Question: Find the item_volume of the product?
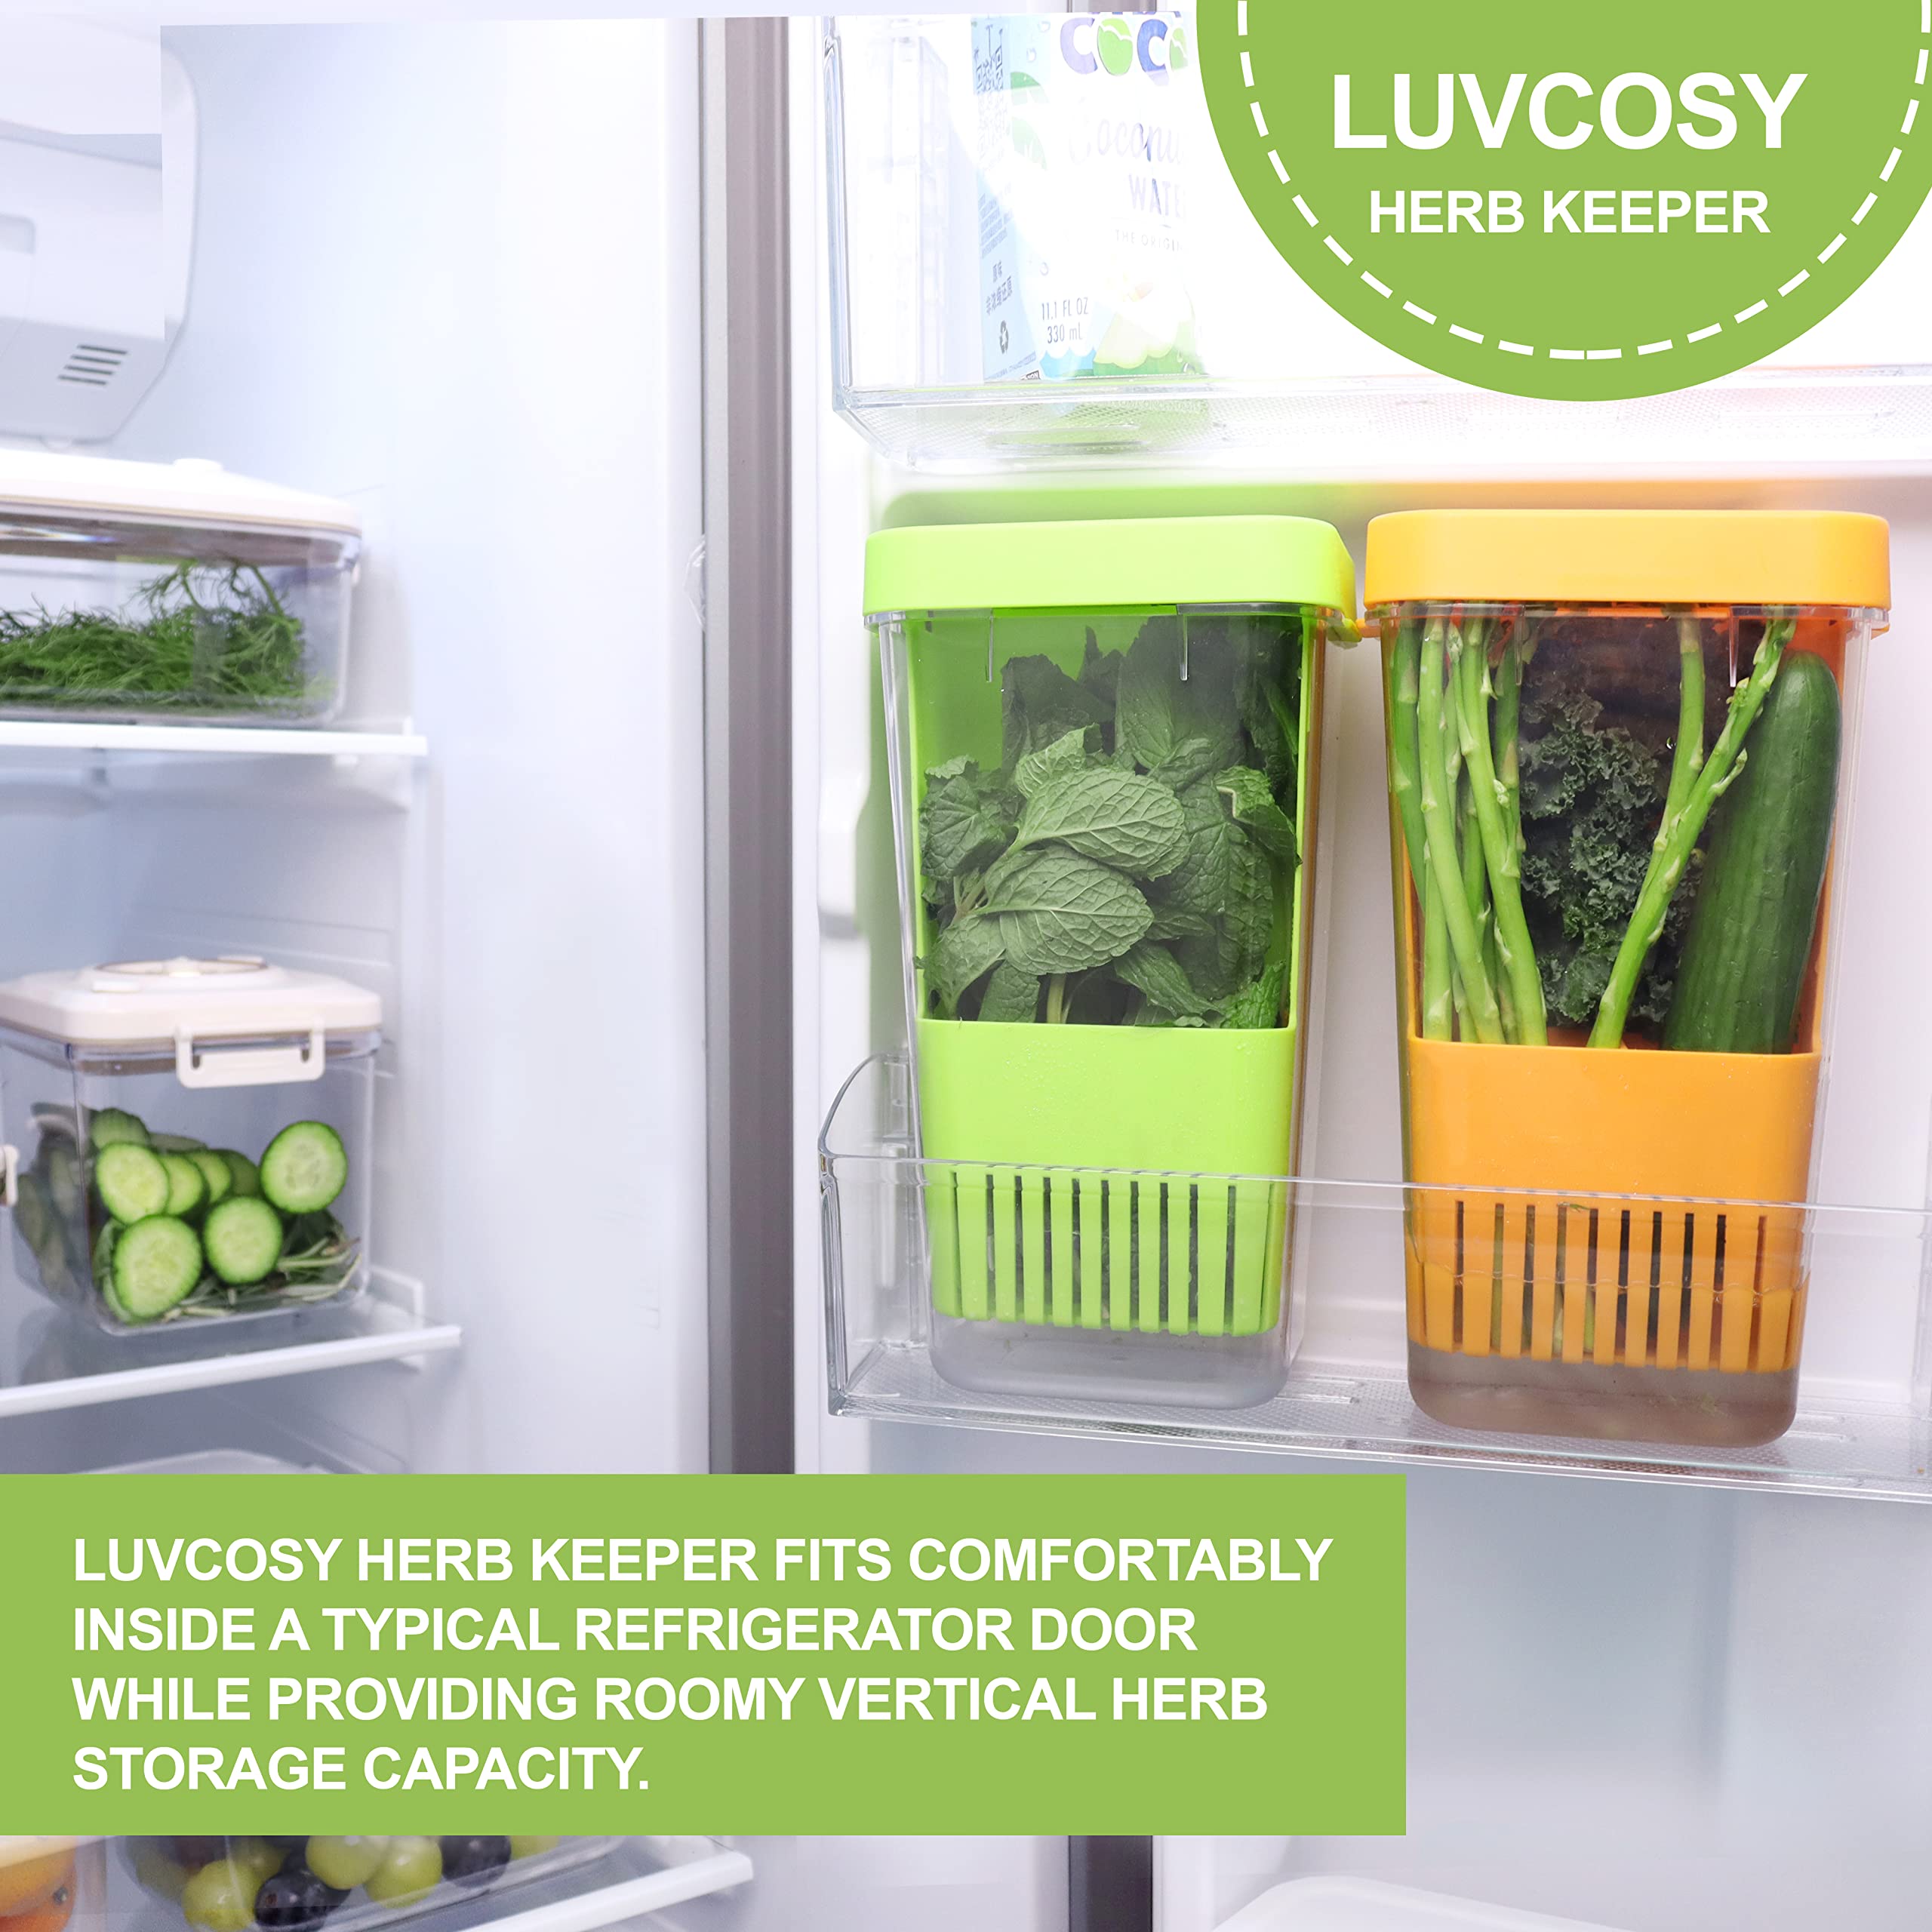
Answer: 11.1 fluid ounce